Vehicle registration plates of the British Overseas Territories

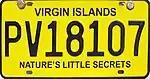
New style number plate used in the Virgin Islands

In the British Virgin Islands private vehicles have 'PV' followed by four digits, 'VI' was used as the prefix for one year 1995–96; before 1995 only numbers were used. Commercial vehicles have 'CM' followed by four digits; rental vehicles have 'RT', and taxis have 'TX'. Government vehicles have 'GV' followed by four digits and have white letters on red. Many plates have 'Virgin Islands' and 'Nature's Little Secret' above and below the plates respectively. Before 1996, British standard sizes were used, but this has since converted to a size more familiar in the US Virgin Islands.